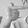
ASL letter: T